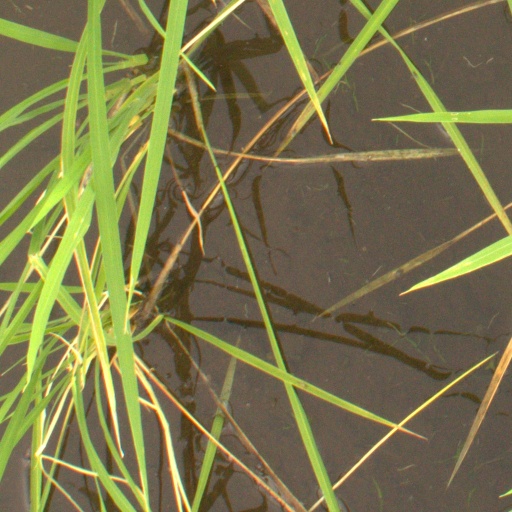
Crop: rice